15 cm MRK L/35

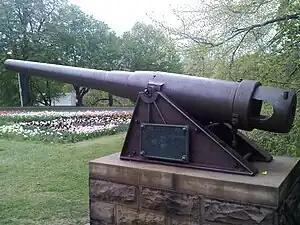
Gun from Spanish cruiser Castilla, sunk at the Battle of Manila Bay in 1898. Near Highland Park, Rochester, NY.

In March 1882, the first 15 cm Mantel Ring Kanone L/35 was tested in Meppen alongside the new 30.5 cm MRK L/35. In retrospect, this test seems to have been connected to the launch of the first Dingyuan-class ironclad in December 1881, see below.